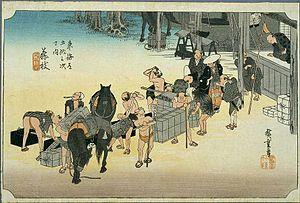
Fujieda-juku était la vingt-deuxième des cinquante-trois stations du Tōkaidō. Elle est située dans une partie de la ville de Fujieda, préfecture de Shizuoka au Japon.